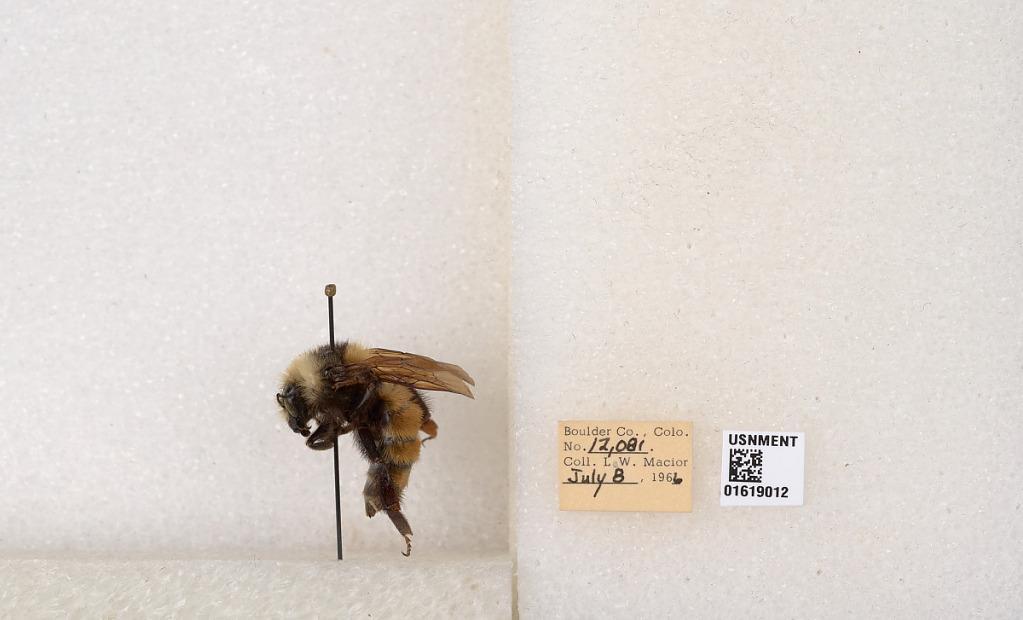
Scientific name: Bombus appositus Cresson
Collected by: L. Macior
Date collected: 1966-7-8
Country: United States
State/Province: Colorado
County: Boulder
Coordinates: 40.0925, -105.358